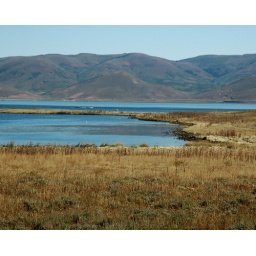
The golden shoreline against the blue water.